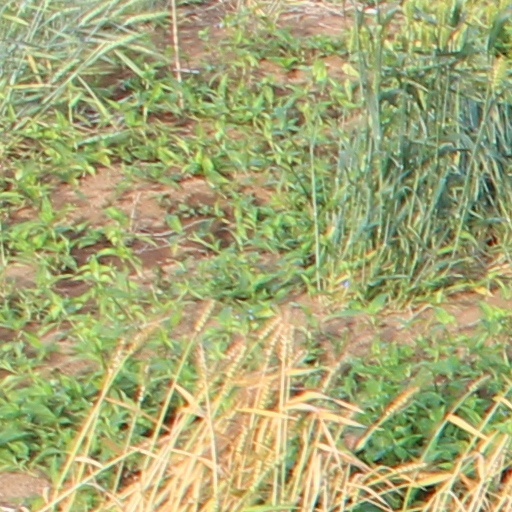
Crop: wheat